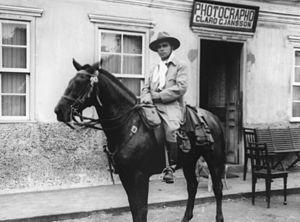
Claro Gustavo Jansson, né Klas Gustav Jansson, est un photographe brésilien.